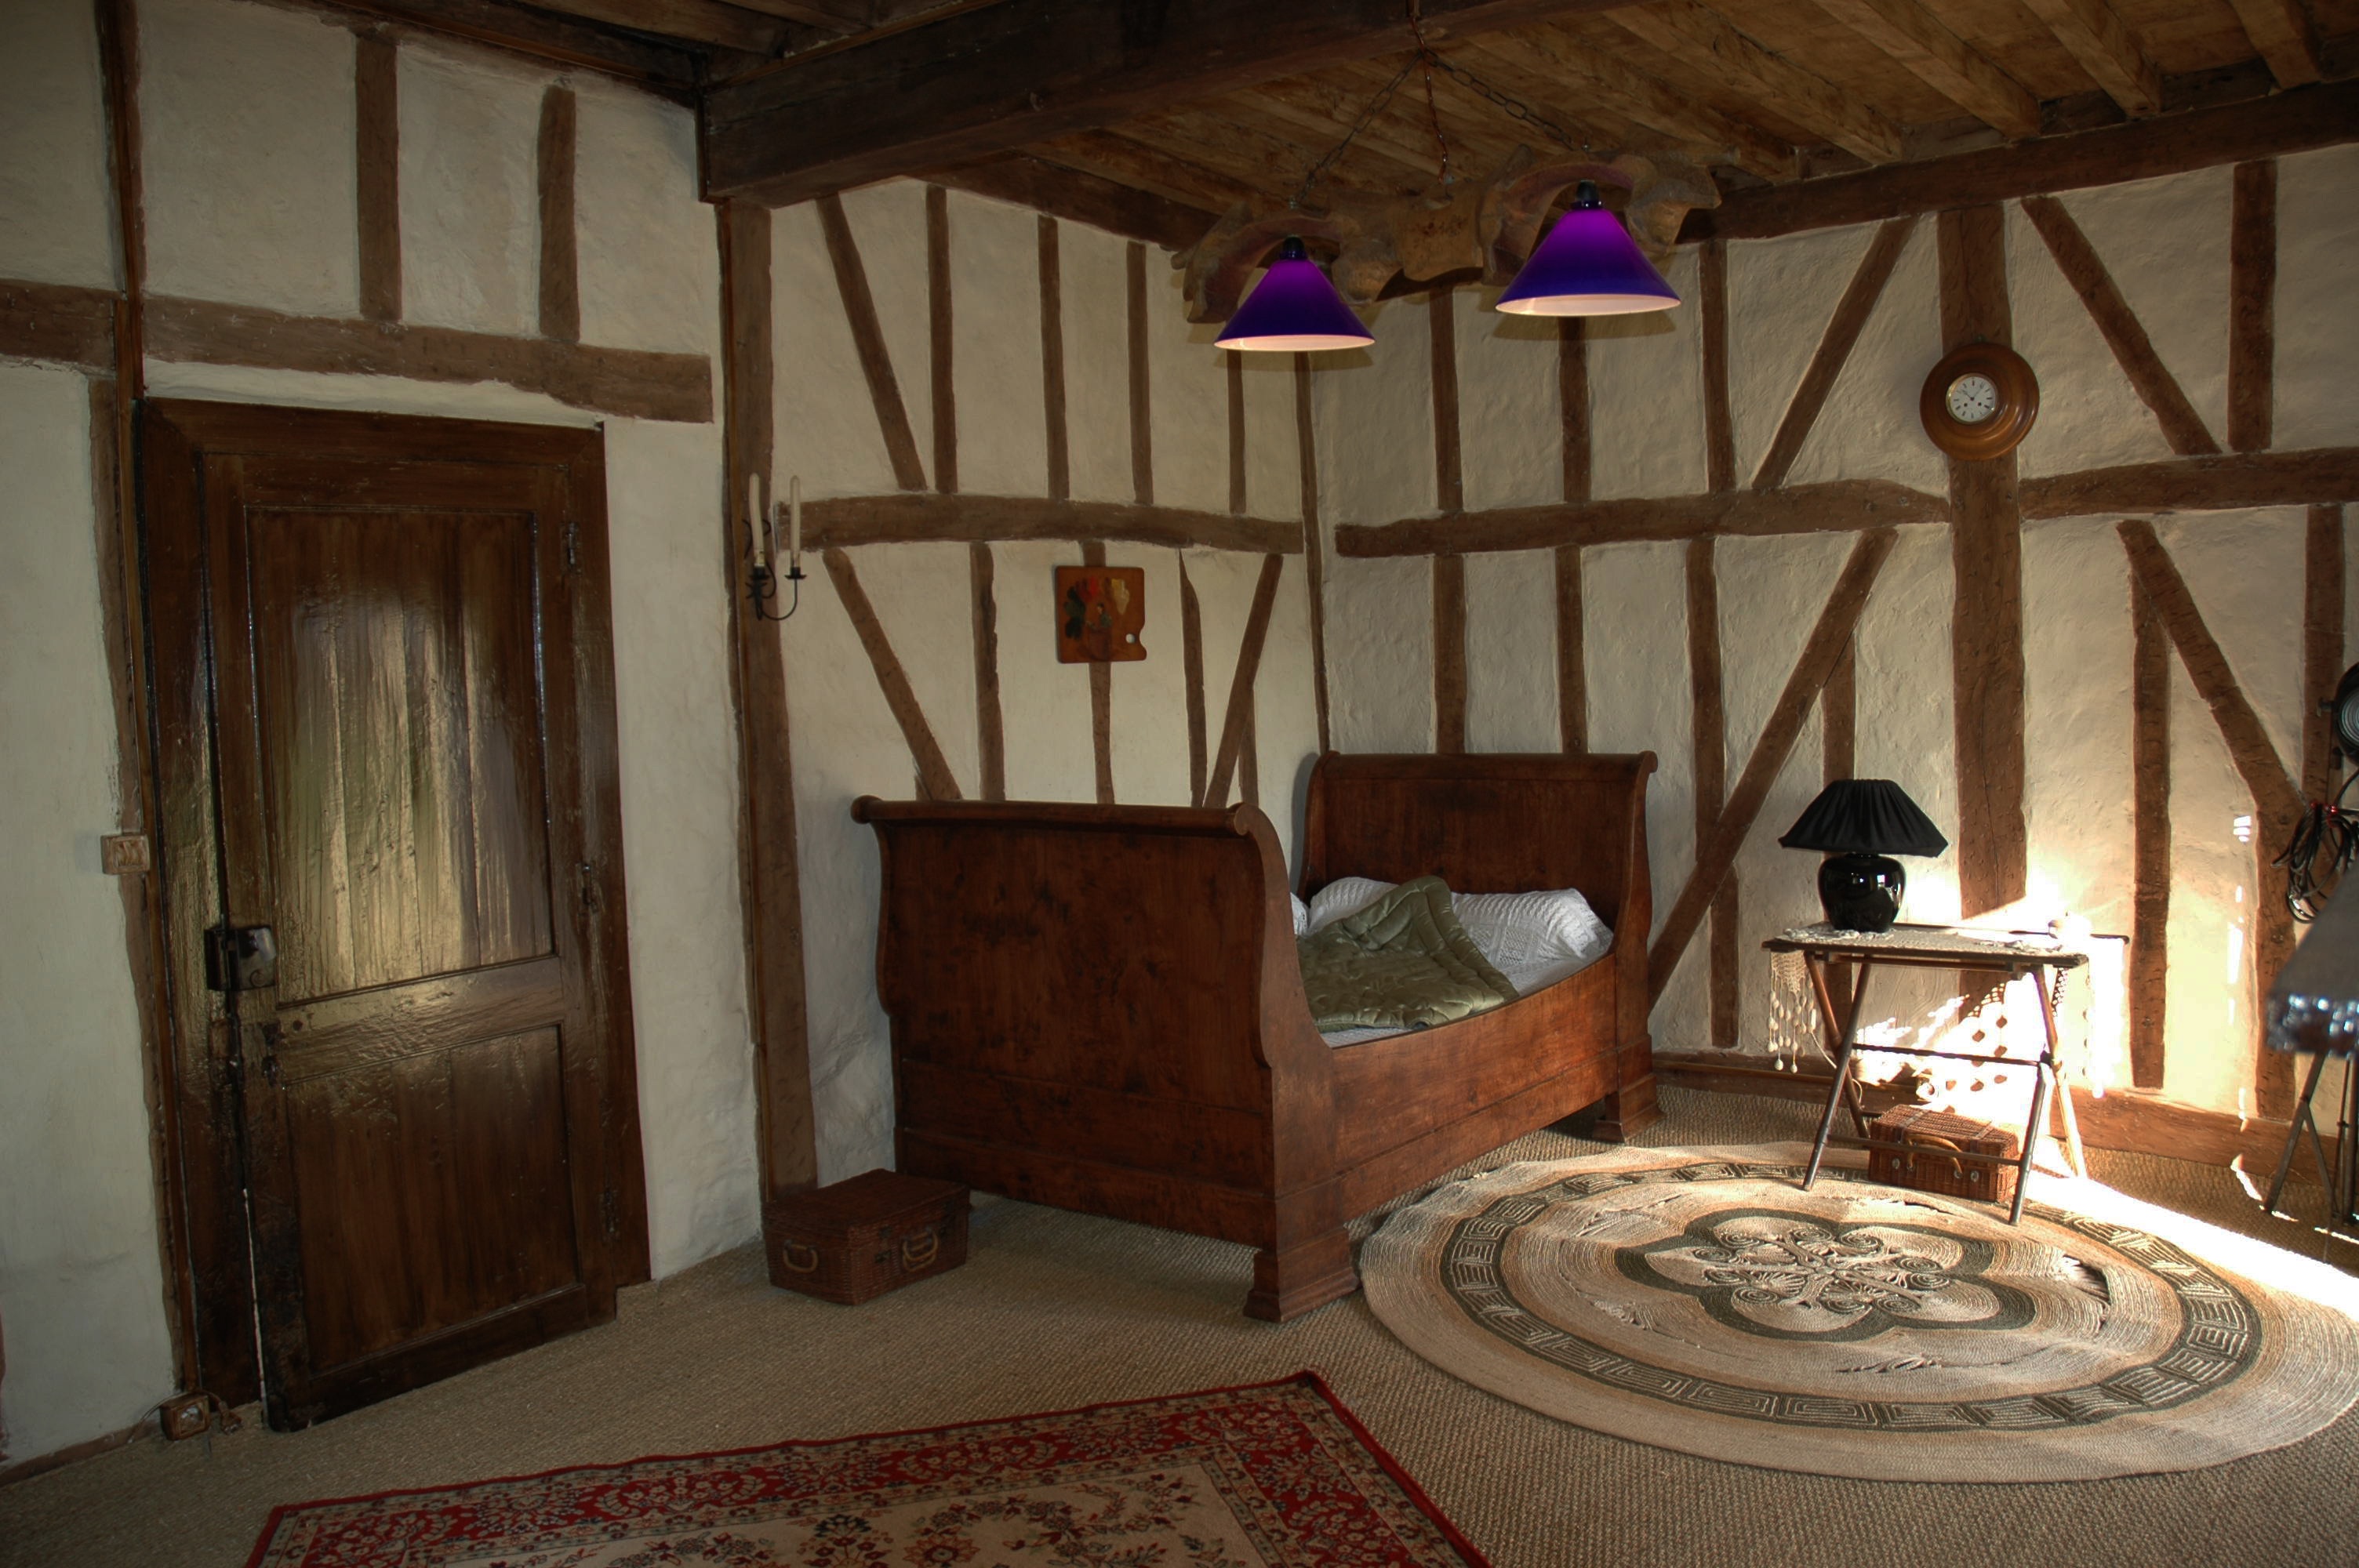
villa, mansion, house, interior, building, home, wall, village, france, cottage, property, living room, furniture, room, bedroom, interior design, old house, bed, farmhouse, estate, studs, daub